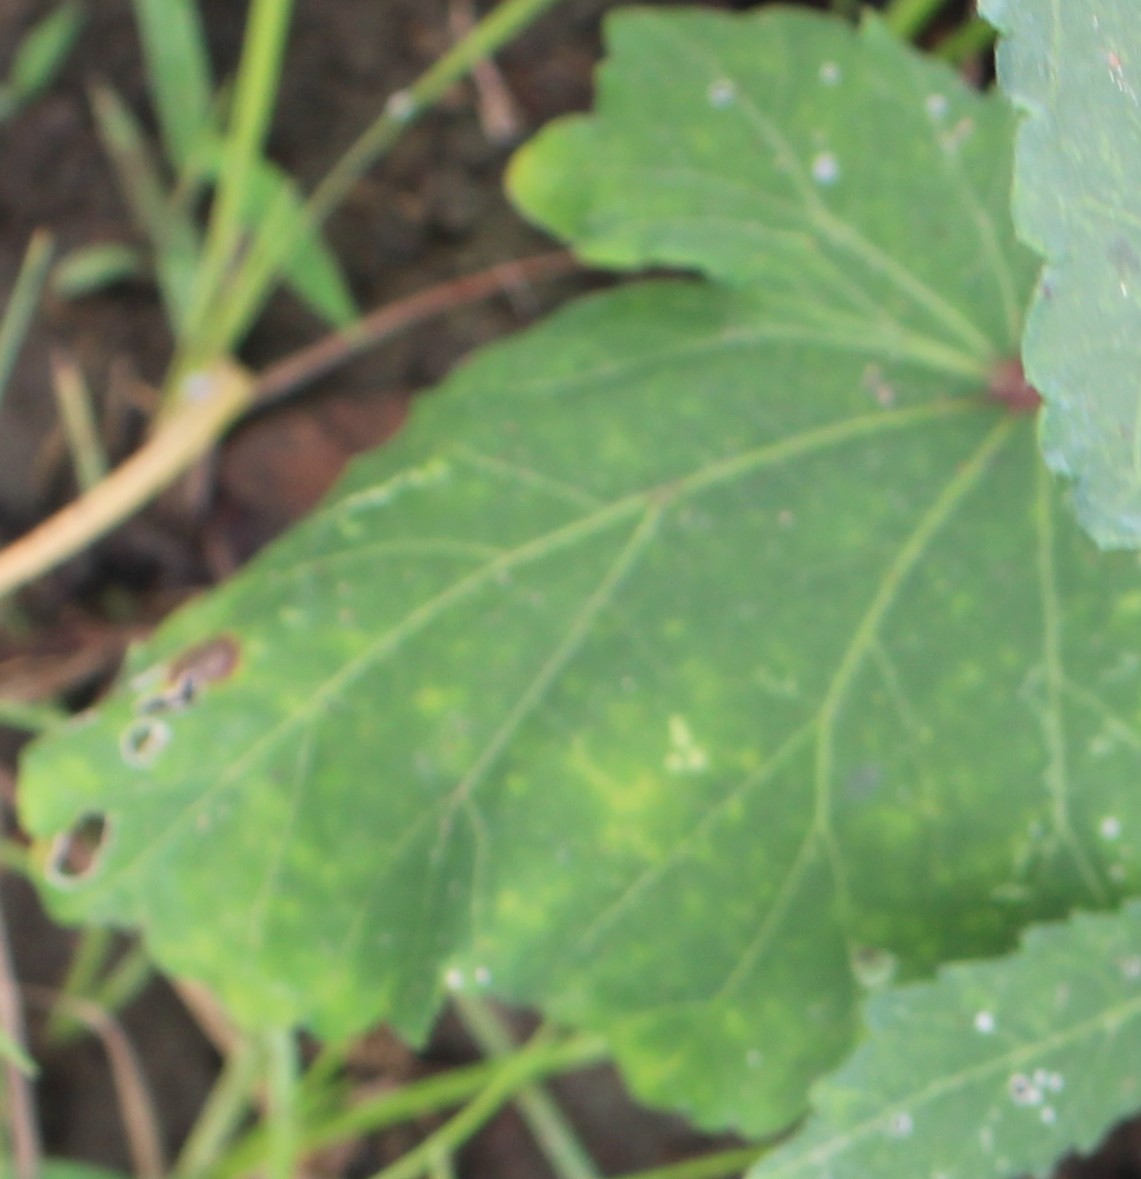
Label: Downy Mildew